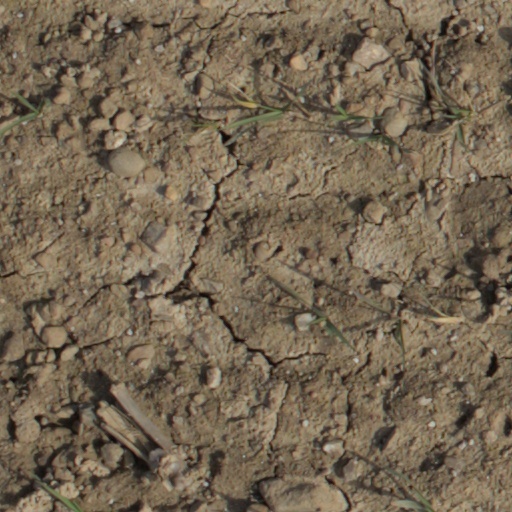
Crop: wheat